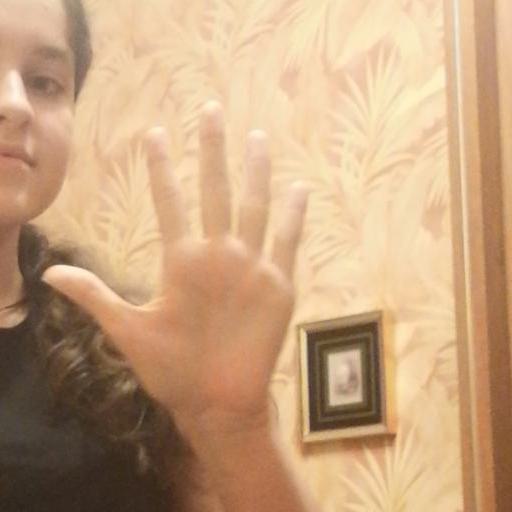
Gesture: palm